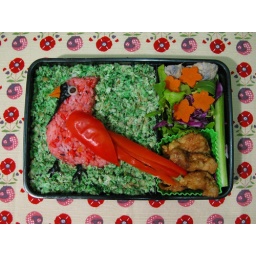
Fish, chicken nanban (minus sauce) &amp;amp; chicken balls in one bento.